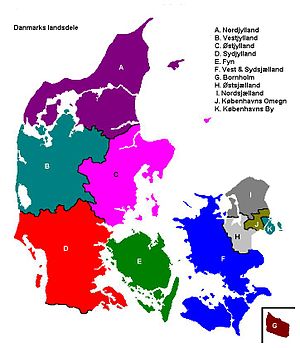
Danmarks landsdele / Statistik
Danmarks statistiske landsdele siden 2007.
Danmarks landsdele er en inddeling af Danmarks territorium i flere landsdele. I dag anvendes to definitioner på landsdele i Danmark.